East Close House

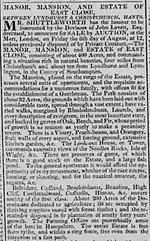
Advertisement for the sale of East Close 1834

East Close House in Hinton, Hampshire, near Christchurch, Dorset, is a building of historical significance and a grade II listed building on the English Heritage Register. A mansion house stood on the site by 1742, which may be that crudely illustrated on Taylor's Hampshire map of 1759. Many notable people resided here before its conversion to a hotel in the 1930s. It was announced in August 2018 that the hotel would close later in the year.